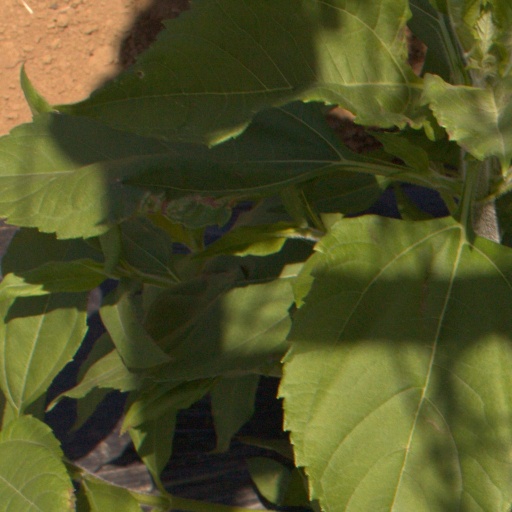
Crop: Jerusalem artichoke